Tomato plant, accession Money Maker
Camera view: bottom (45 deg); turntable rotation: 300 degrees
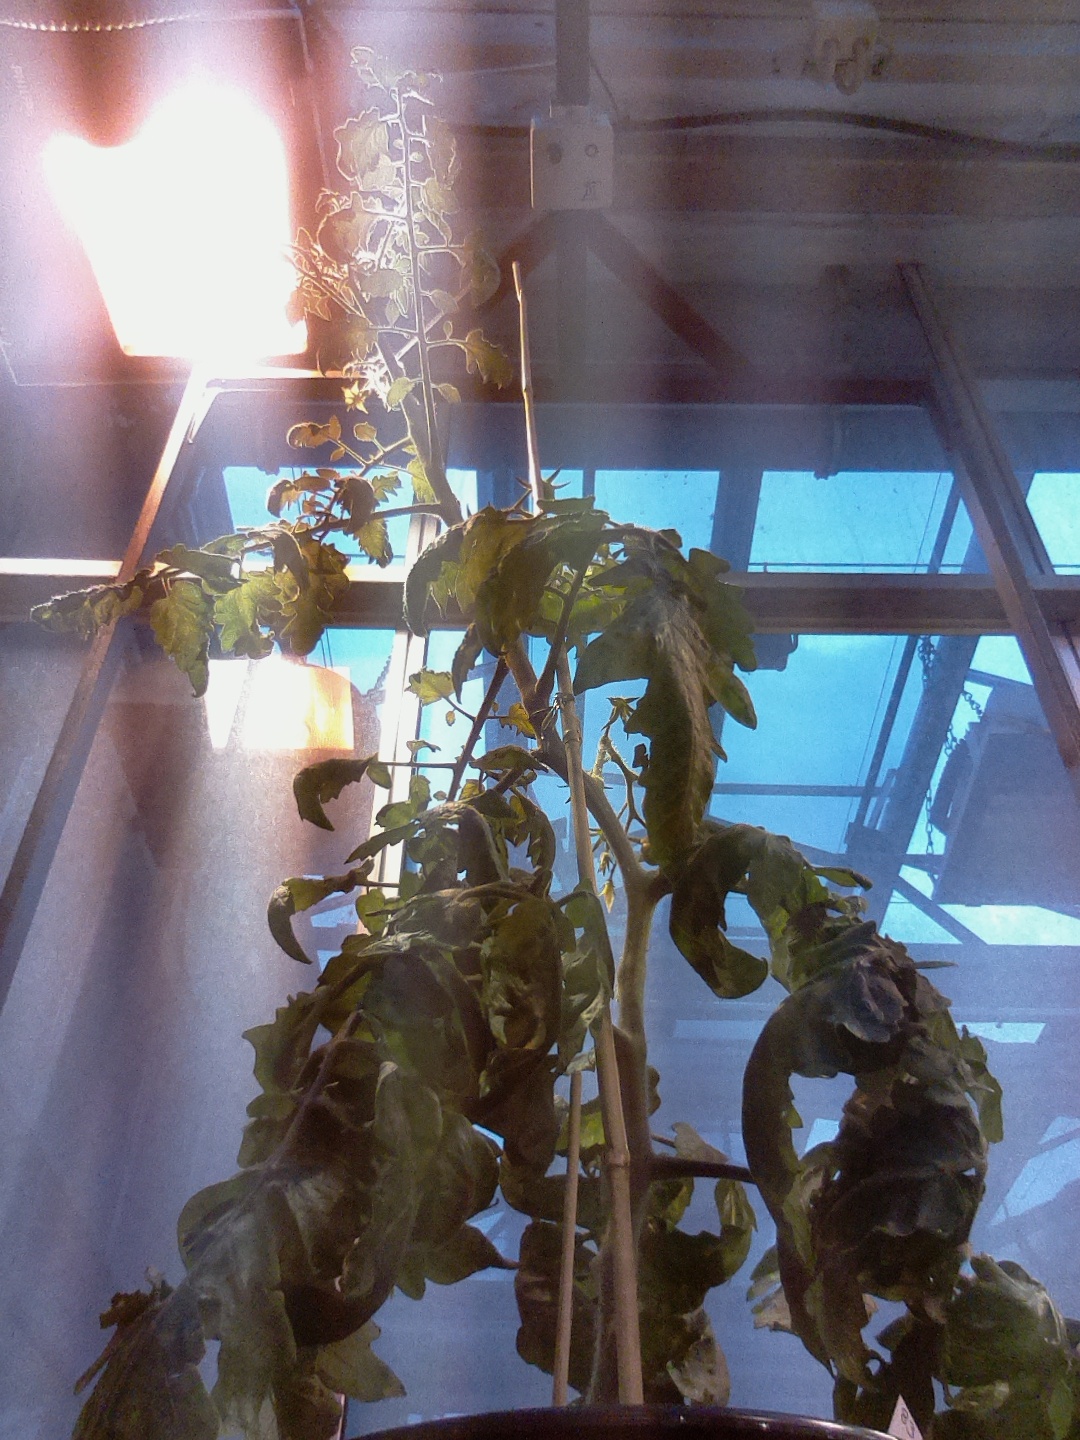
BBCH growth stage 73: 30%-40% of final fruit size